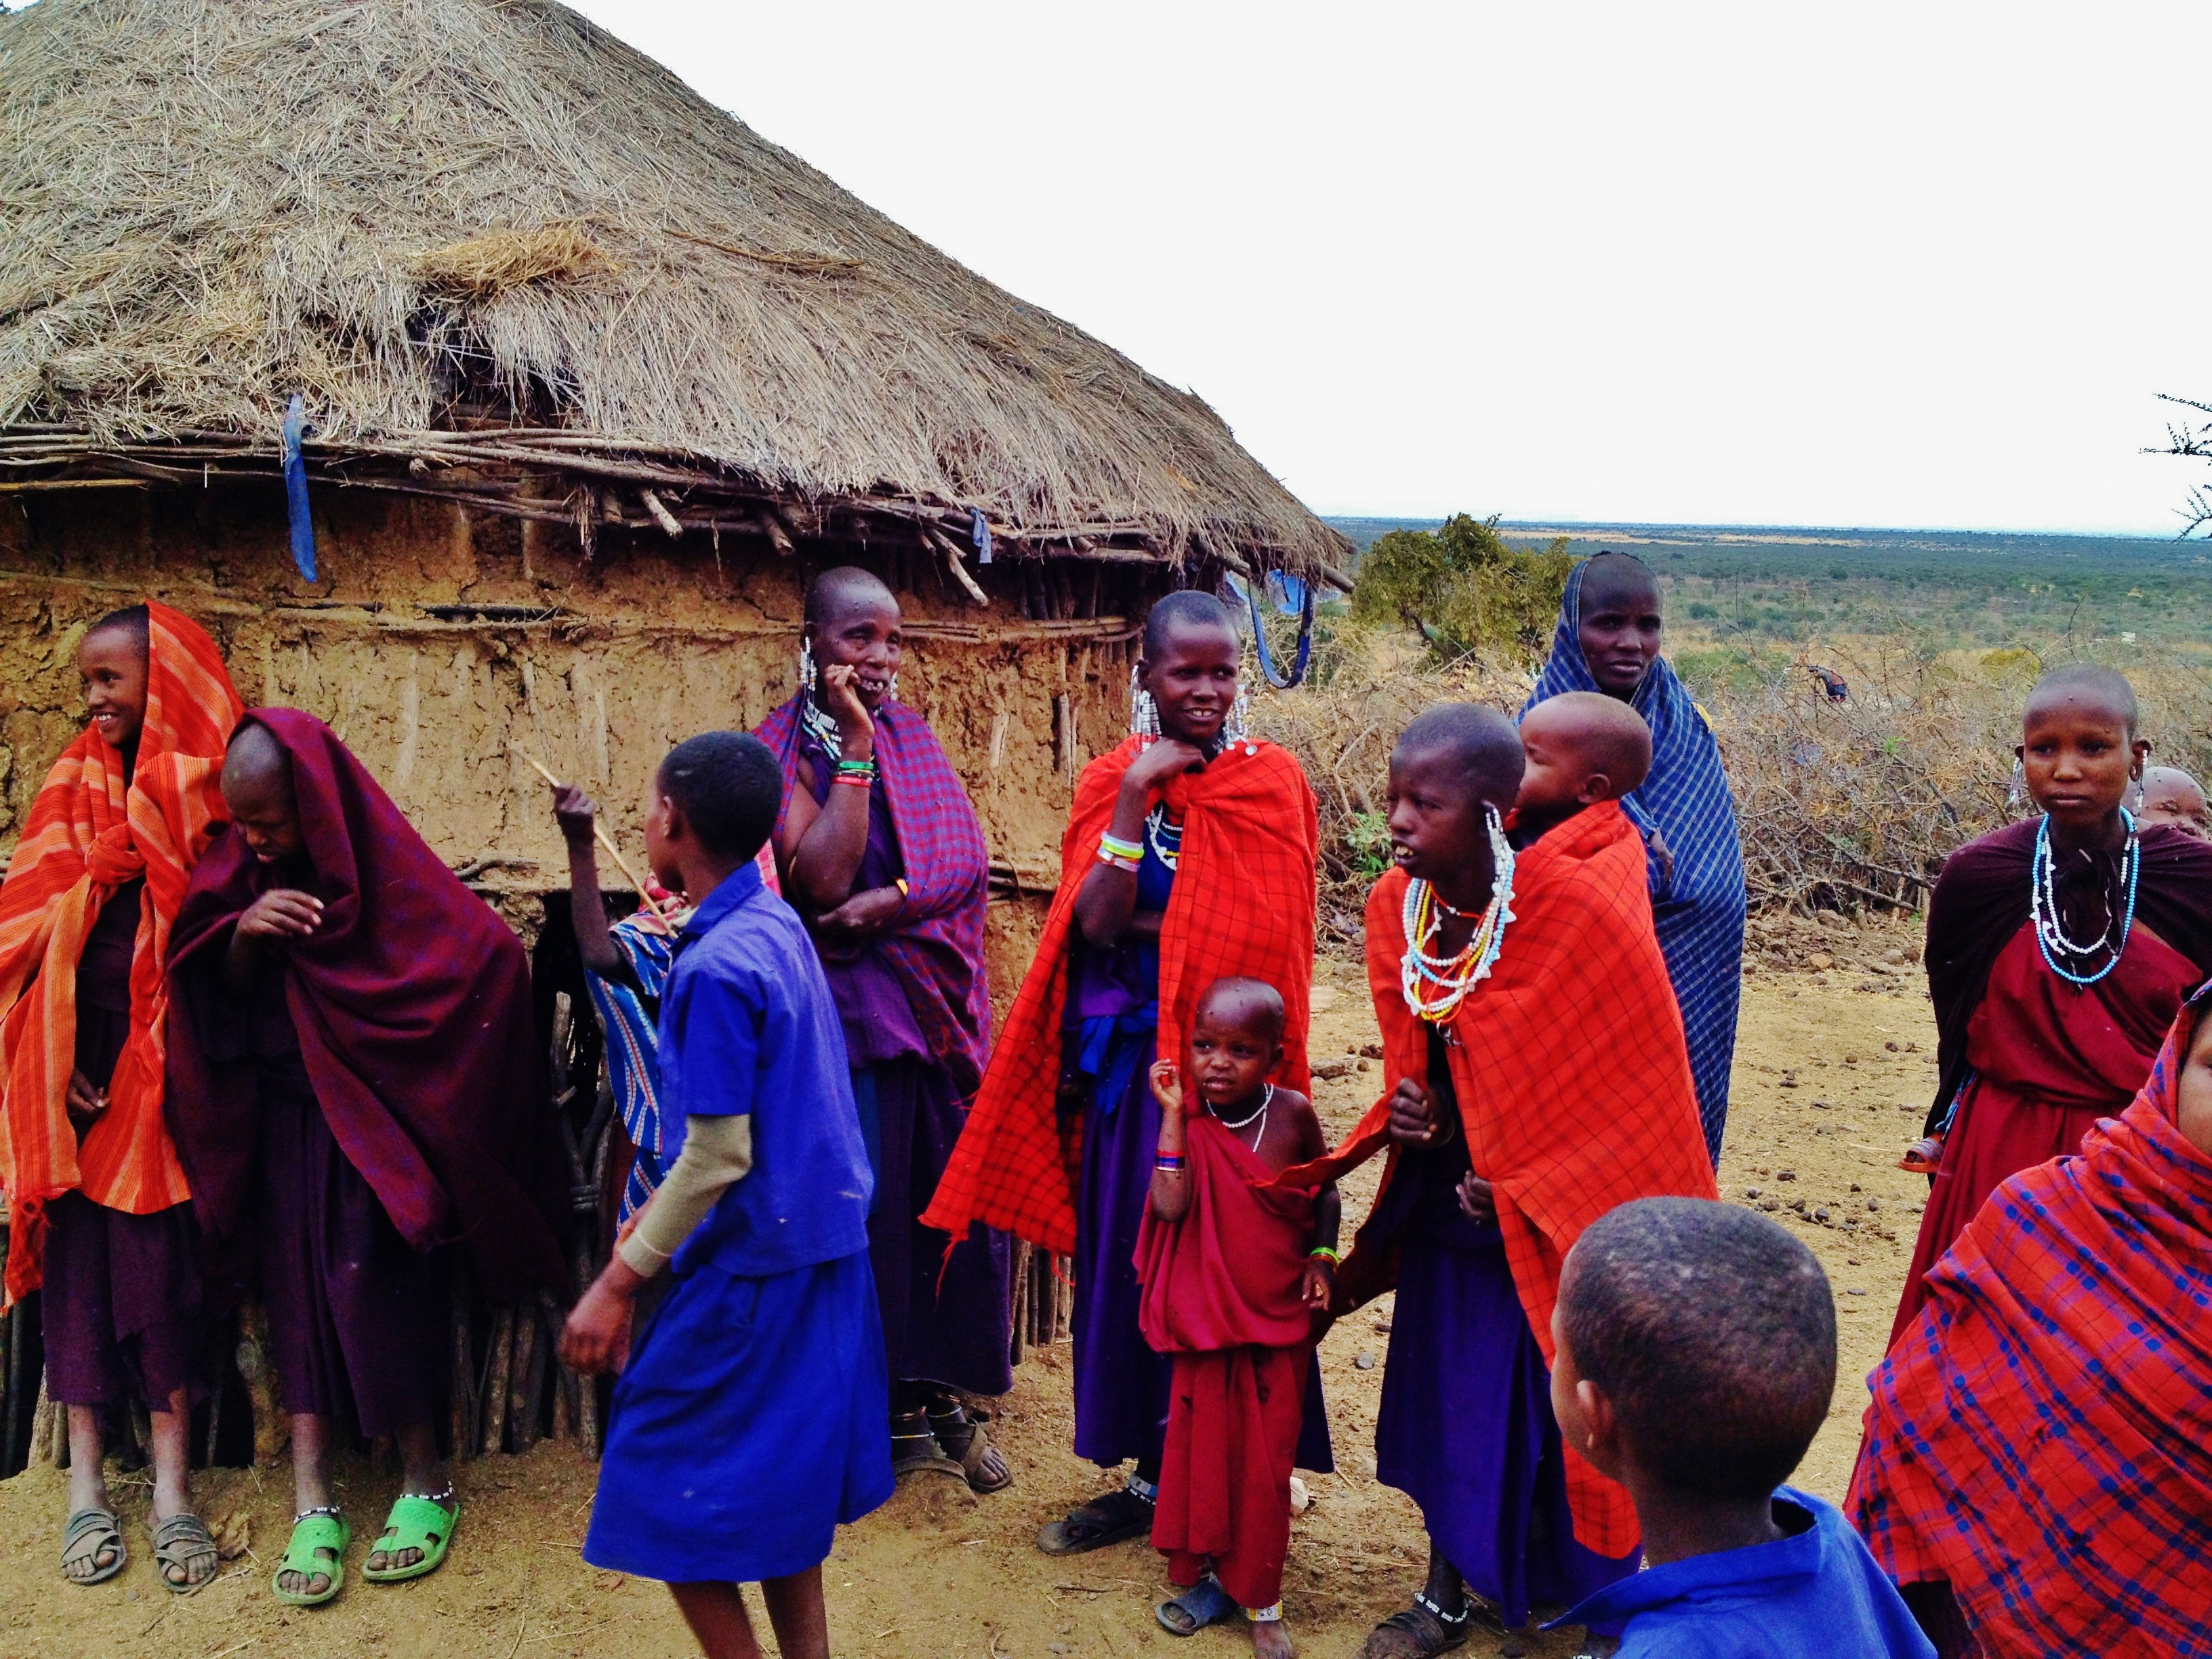
gathering, people, hut, africa, tourism, tribe, ceremony, temple, tanzania, tradition, massai, africans, boma